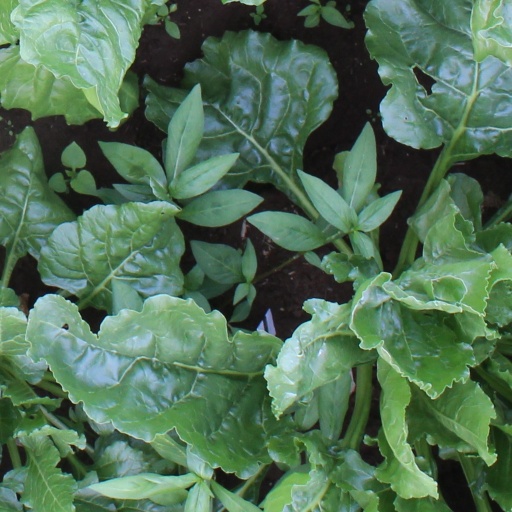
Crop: sugar beet